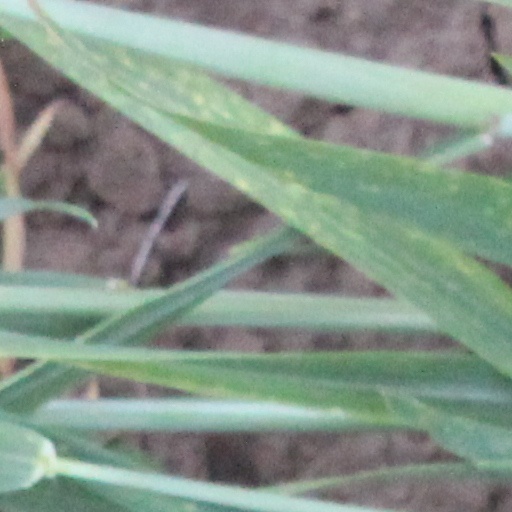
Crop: wheat